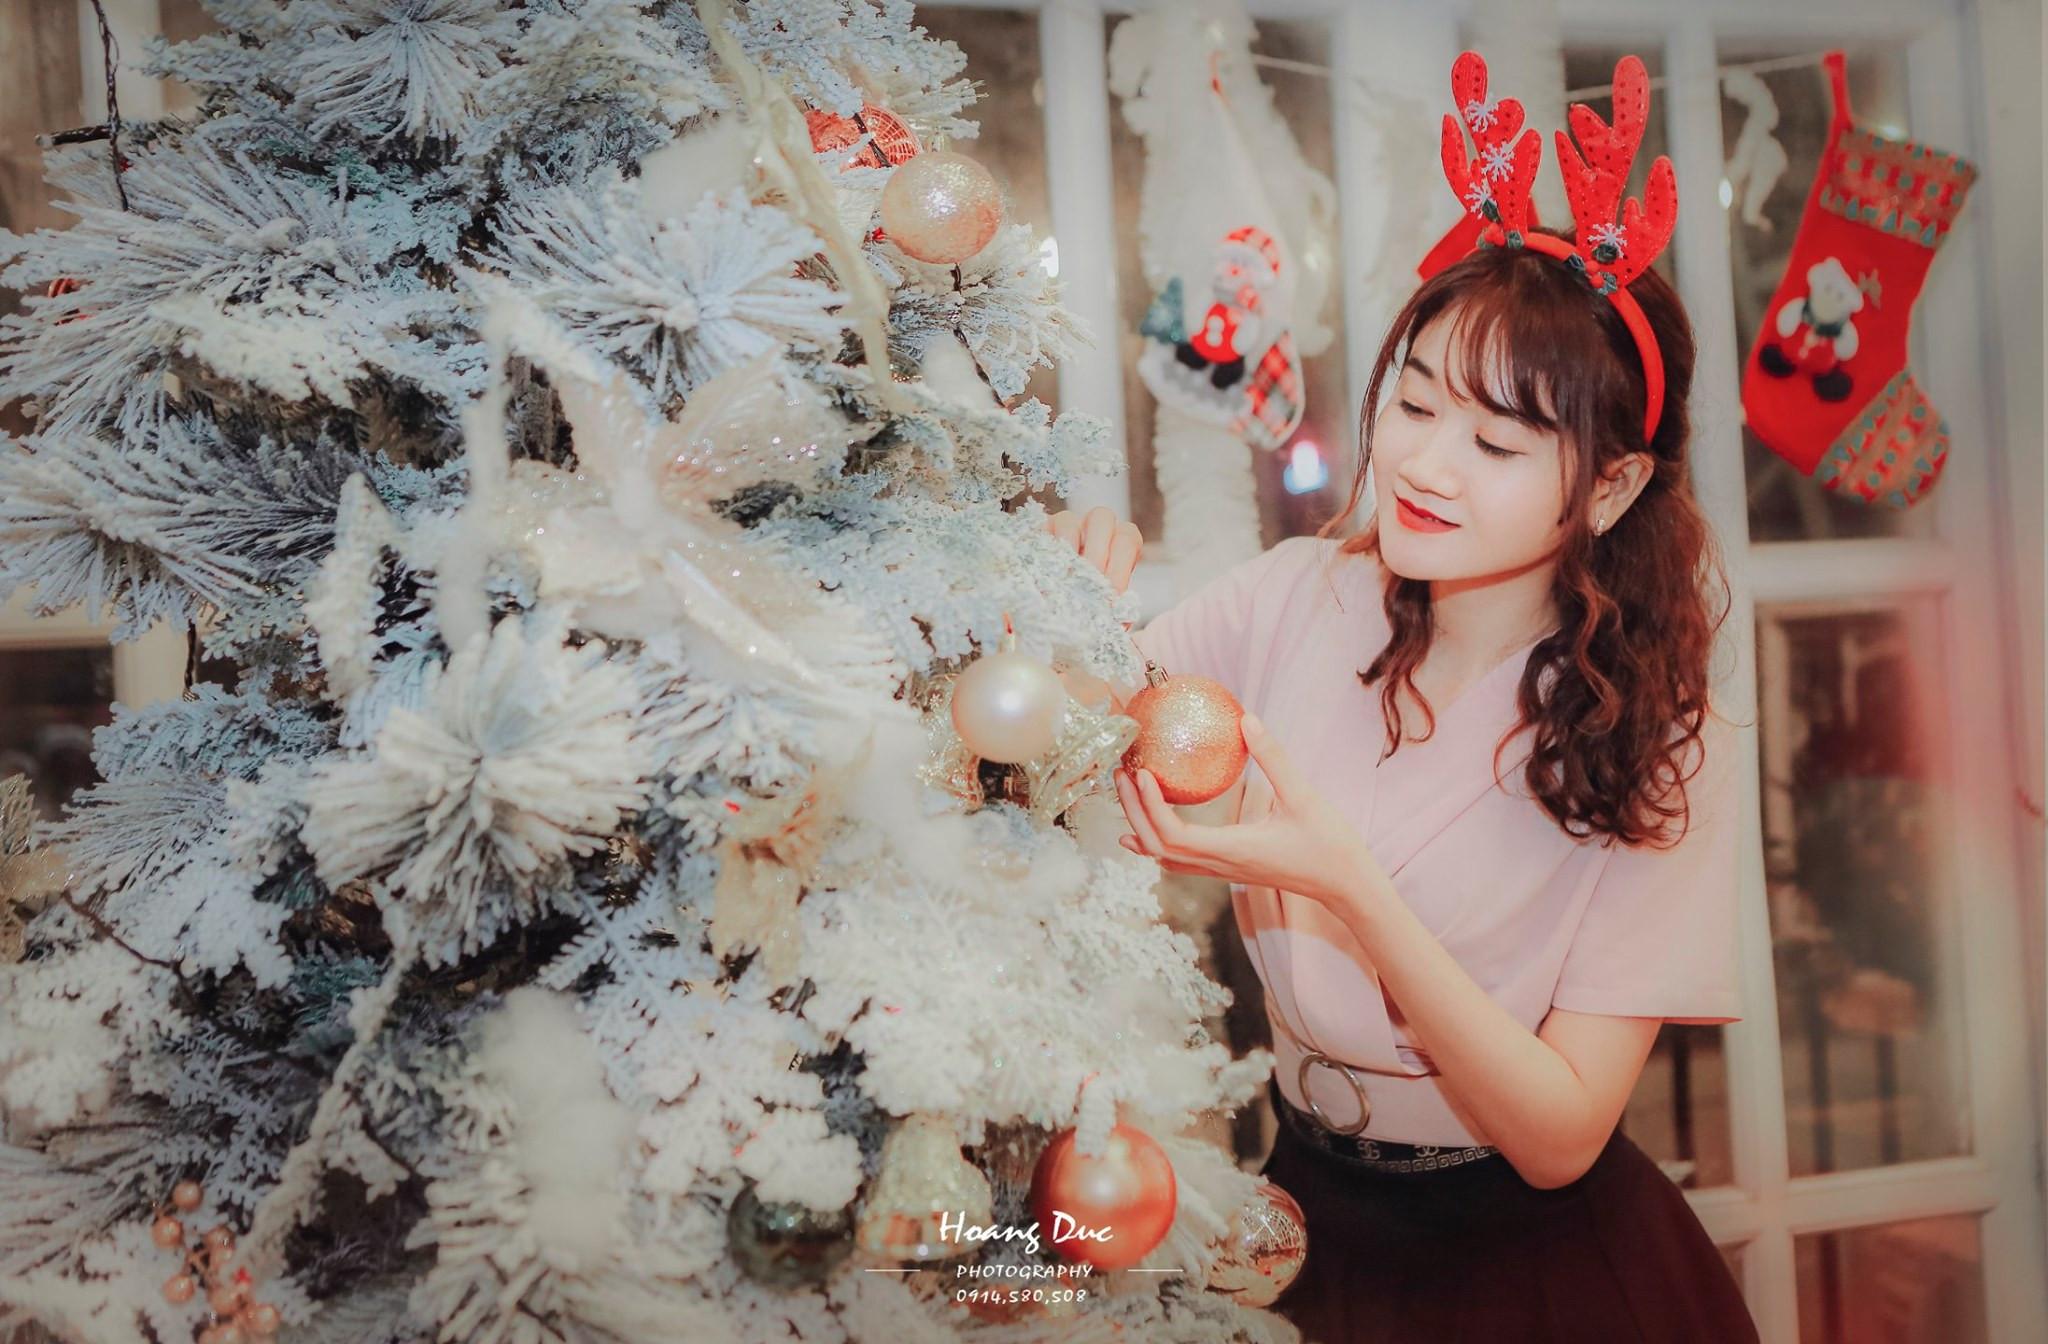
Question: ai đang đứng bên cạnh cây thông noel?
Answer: cô gái mặc áo hồng và váy đen